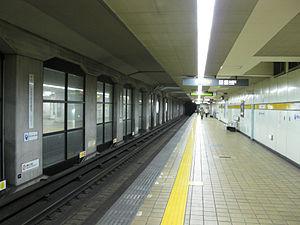
Shinsakae-machi est une station du métro de Nagoya sur la ligne Higashiyama dans l'arrondissement de Higashi à Nagoya.